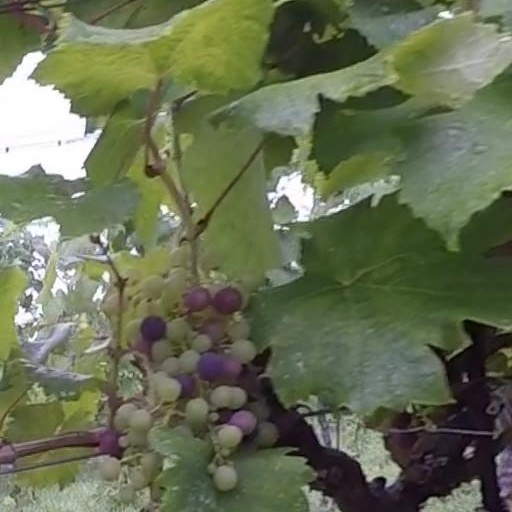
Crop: grape